Marvin Morgan

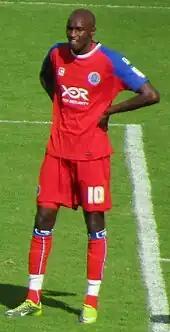
Morgan playing for Aldershot Town in 2011

Born in Manchester, Morgan started his career in the youth team at Wealdstone before signing a contract in March 2000, and becoming the club's youngest ever goalscorer against Leatherhead a month later. Morgan also had two loan spells at Berkhamsted Town, making a total of eight appearances. Morgan started Wealdstone's 2004 playoff final victory against Dulwich Hamlet and made a total of 187 appearances in his first spell at the club, scoring 56 times. He joined Yeading in November 2004 for a fee of £3,000 and scored eight league goals that season as Yeading won the Isthmian League Premier Division. In the 2006–07 season, Morgan scored 25 goals for Yeading and was the club's top scorer. Whilst at Yeading, he was nicknamed "The Sticks". Morgan played in 94 league games during three seasons with the club and scored 39 goals. In May 2007, he joined the Conference National side Woking.